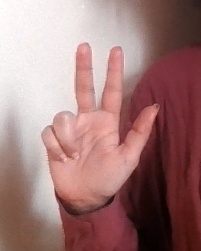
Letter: al